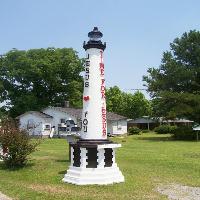
Weather: sun or clear